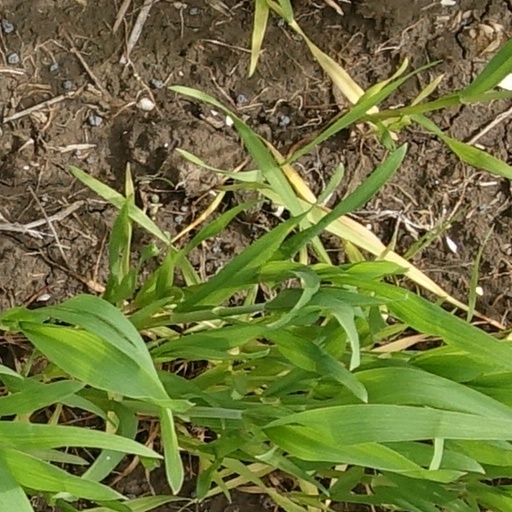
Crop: wheat